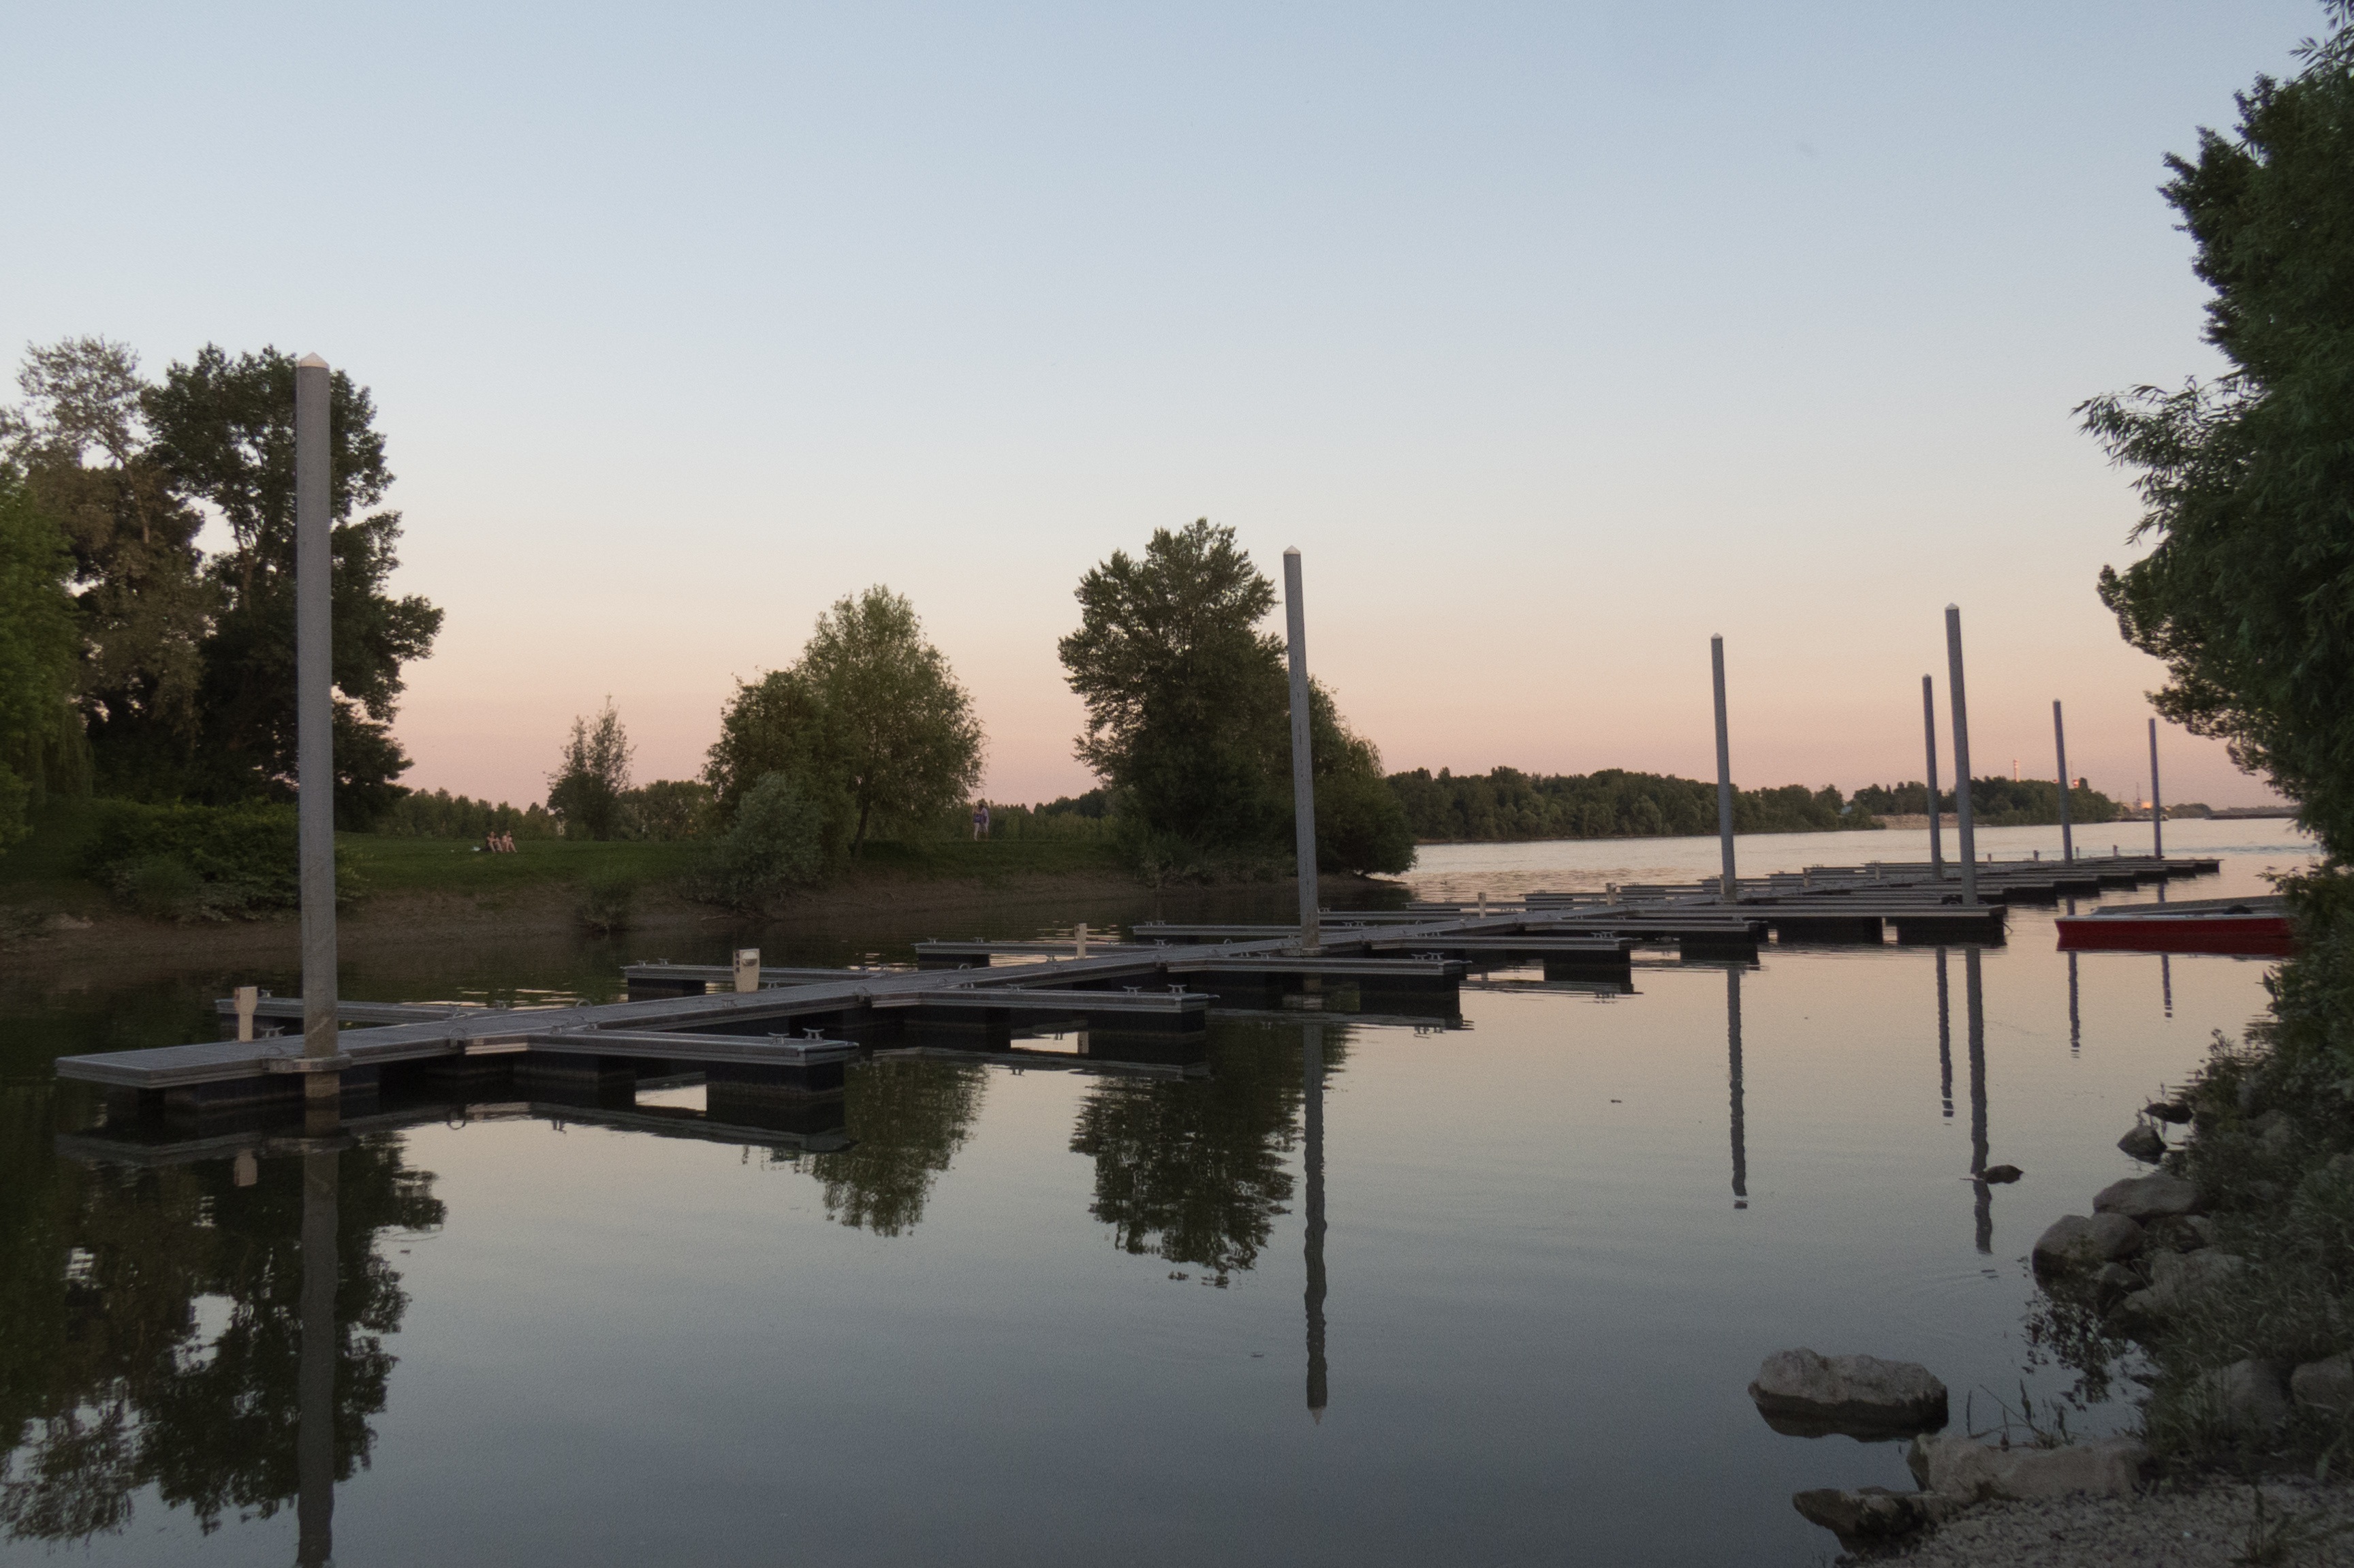
tree, water, dock, sunset, lake, river, canal, pond, reflection, marina, reservoir, port, waterway, mood, setting sun, reflecting pool